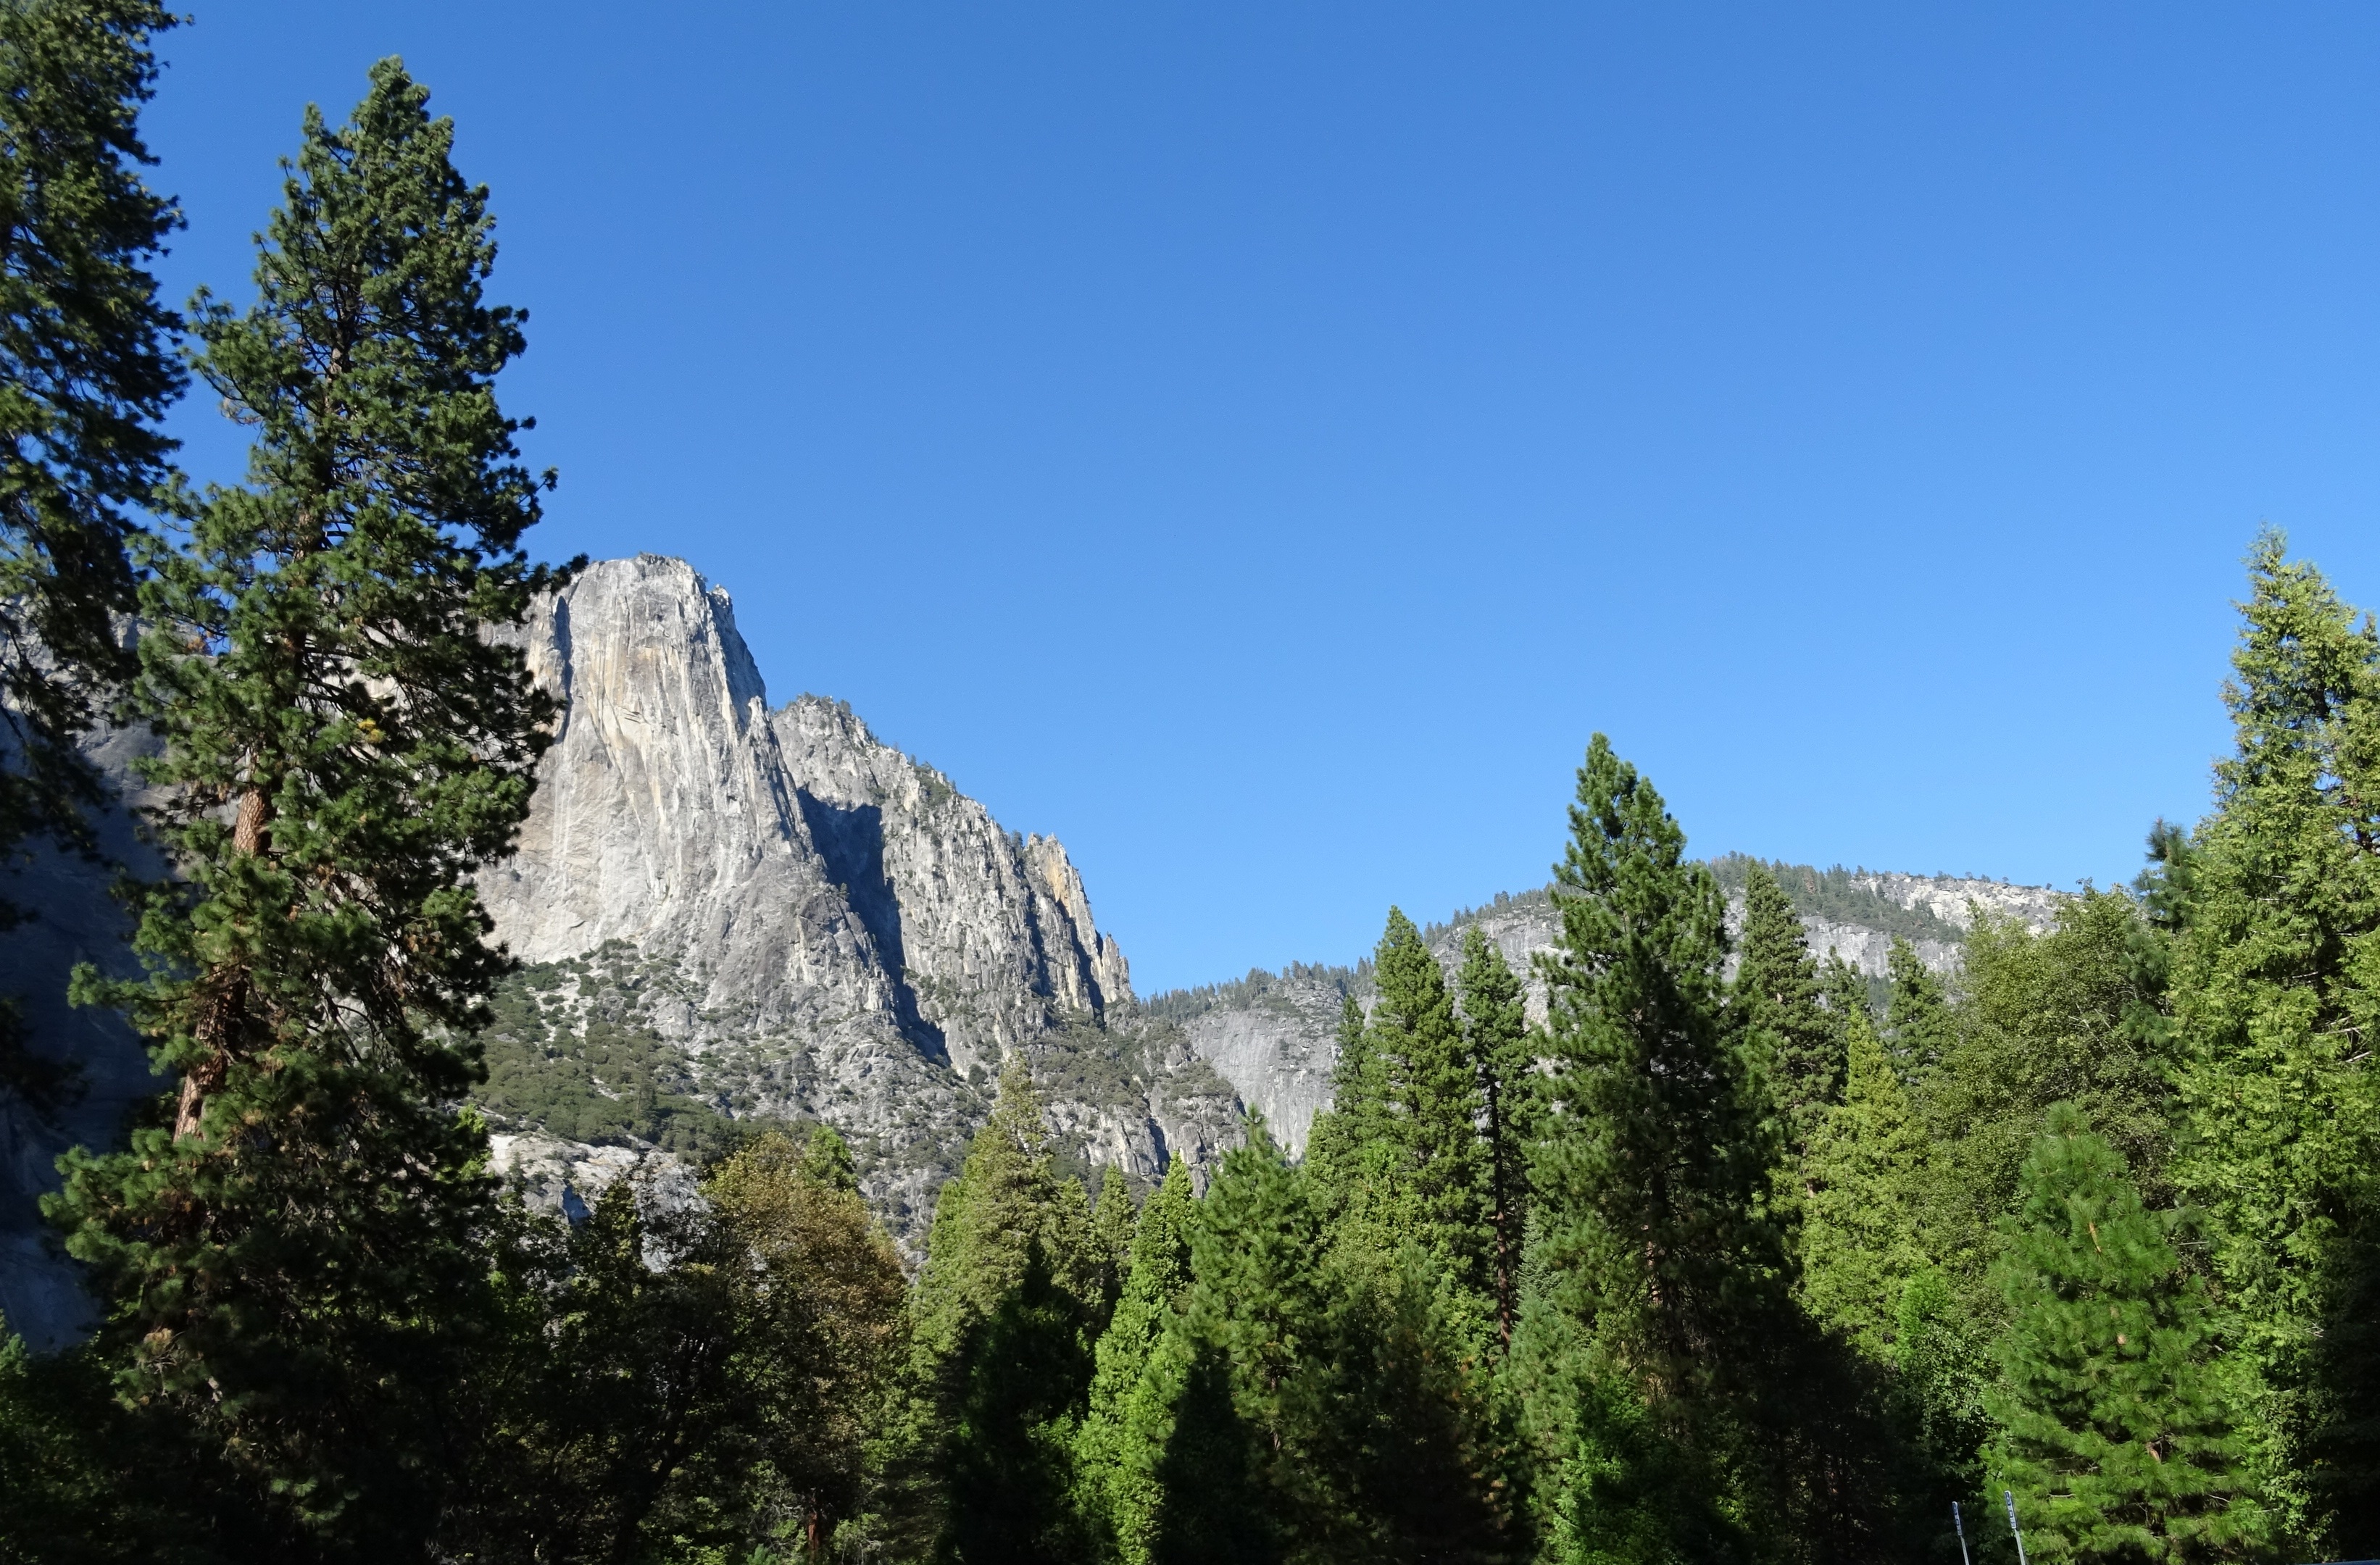
tree, nature, forest, wilderness, mountain, trail, adventure, valley, mountain range, travel, yosemite, park, usa, america, rock formation, tourism, terrain, national park, california, ridge, alps, vegetation, granite, ecosystem, monolith, landform, sierra nevada, mountain pass, biome, incense cedar, geographical feature, mountainous landforms